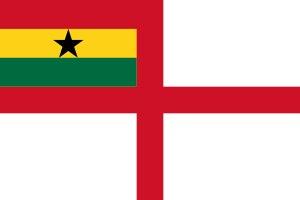
Le drapeau du Ghana est le drapeau national et le pavillon d'État de la République du Ghana.